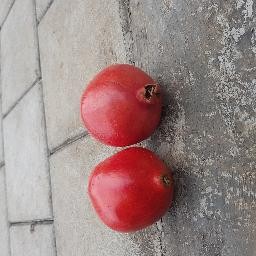
Fruit: Pomegranate
Quality: Good